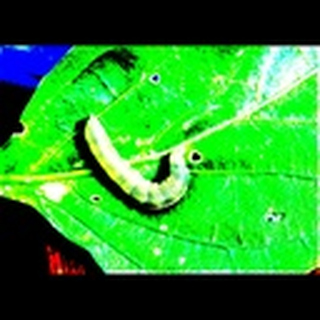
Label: cotton_army_worm